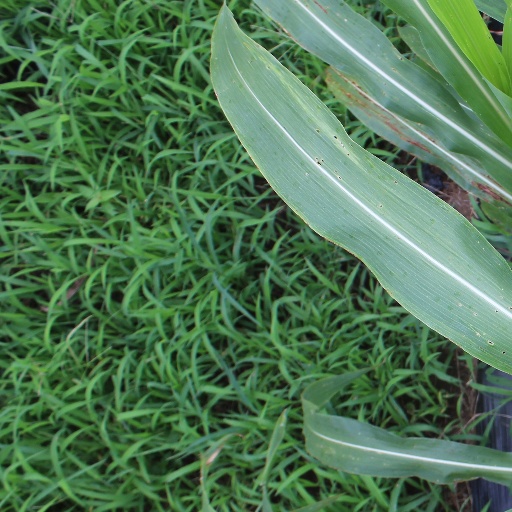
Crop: sorghum